Houndfish

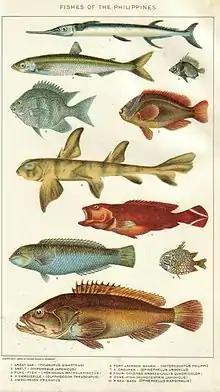
Houndfish (top) illustrated with several other known fishes of the Philippines

Houndfish are found throughout the Indian and Pacific Oceans, their range stretching from the Red Sea and the coast of South Africa, east to French Polynesia, towards Japan, and south to New South Wales, Australia. The houndfish is replaced by its congener the Mexican needlefish in the eastern Pacific. Houndfish are known from New Jersey to Brazil in the west Atlantic, and in the east, they are found from Fernando Poo, Cameroon, and Liberia to Ascension Island. Houndfish can also be found near Guinea, Senegal and Cape Verde. It has been recorded in the eastern Mediterranean Sea, having moved from the Red Sea via the Suez Canal as part of the Lessepsian migration.